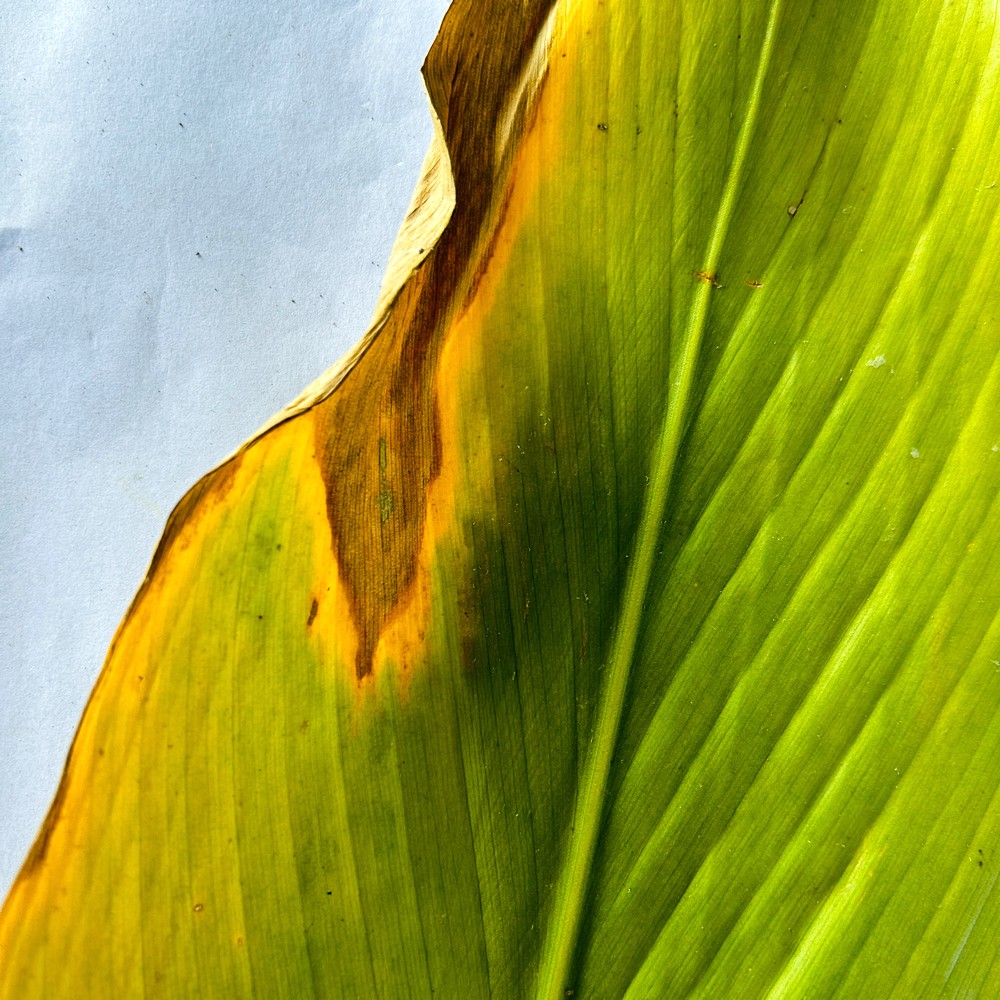
Label: Leaf Blotch